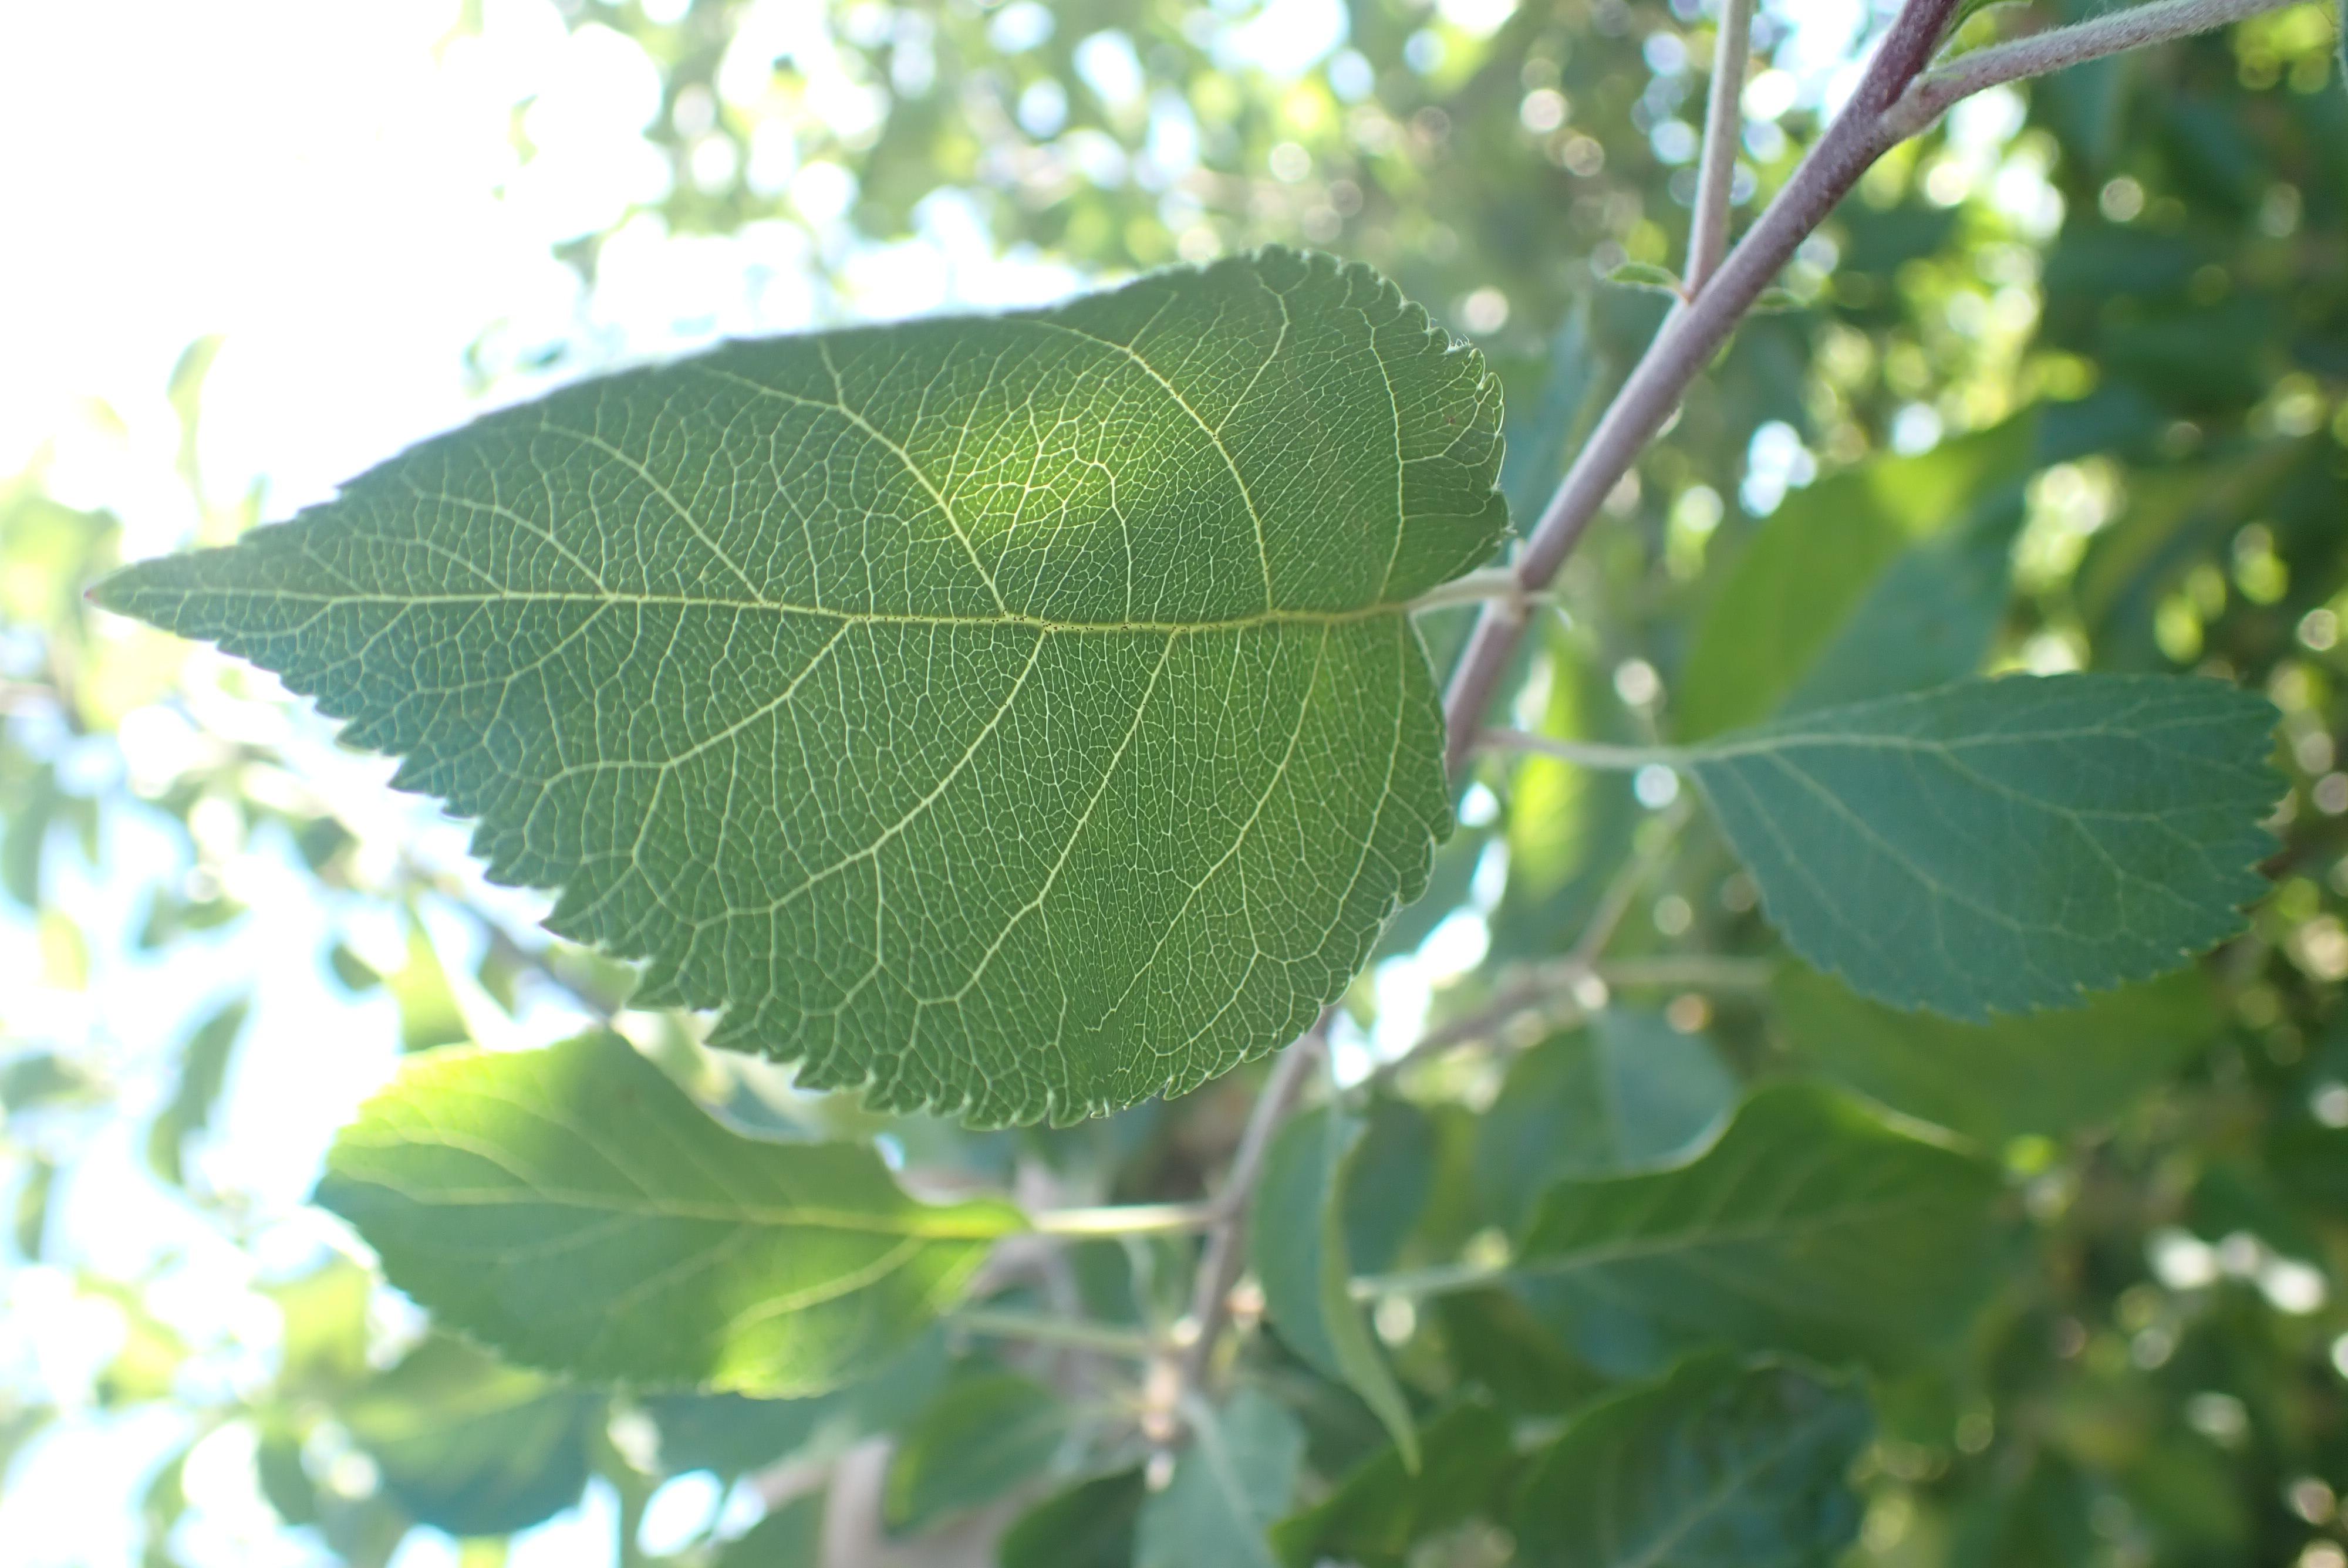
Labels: healthy